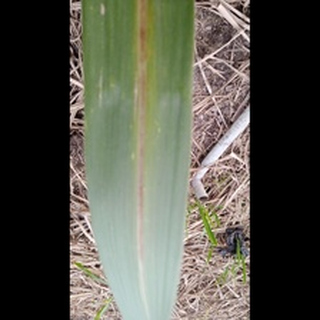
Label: sugarcane_red_rot